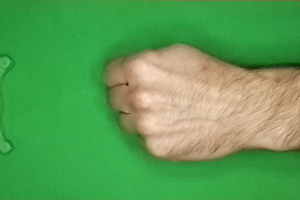
Label: rock